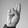
ASL letter: R